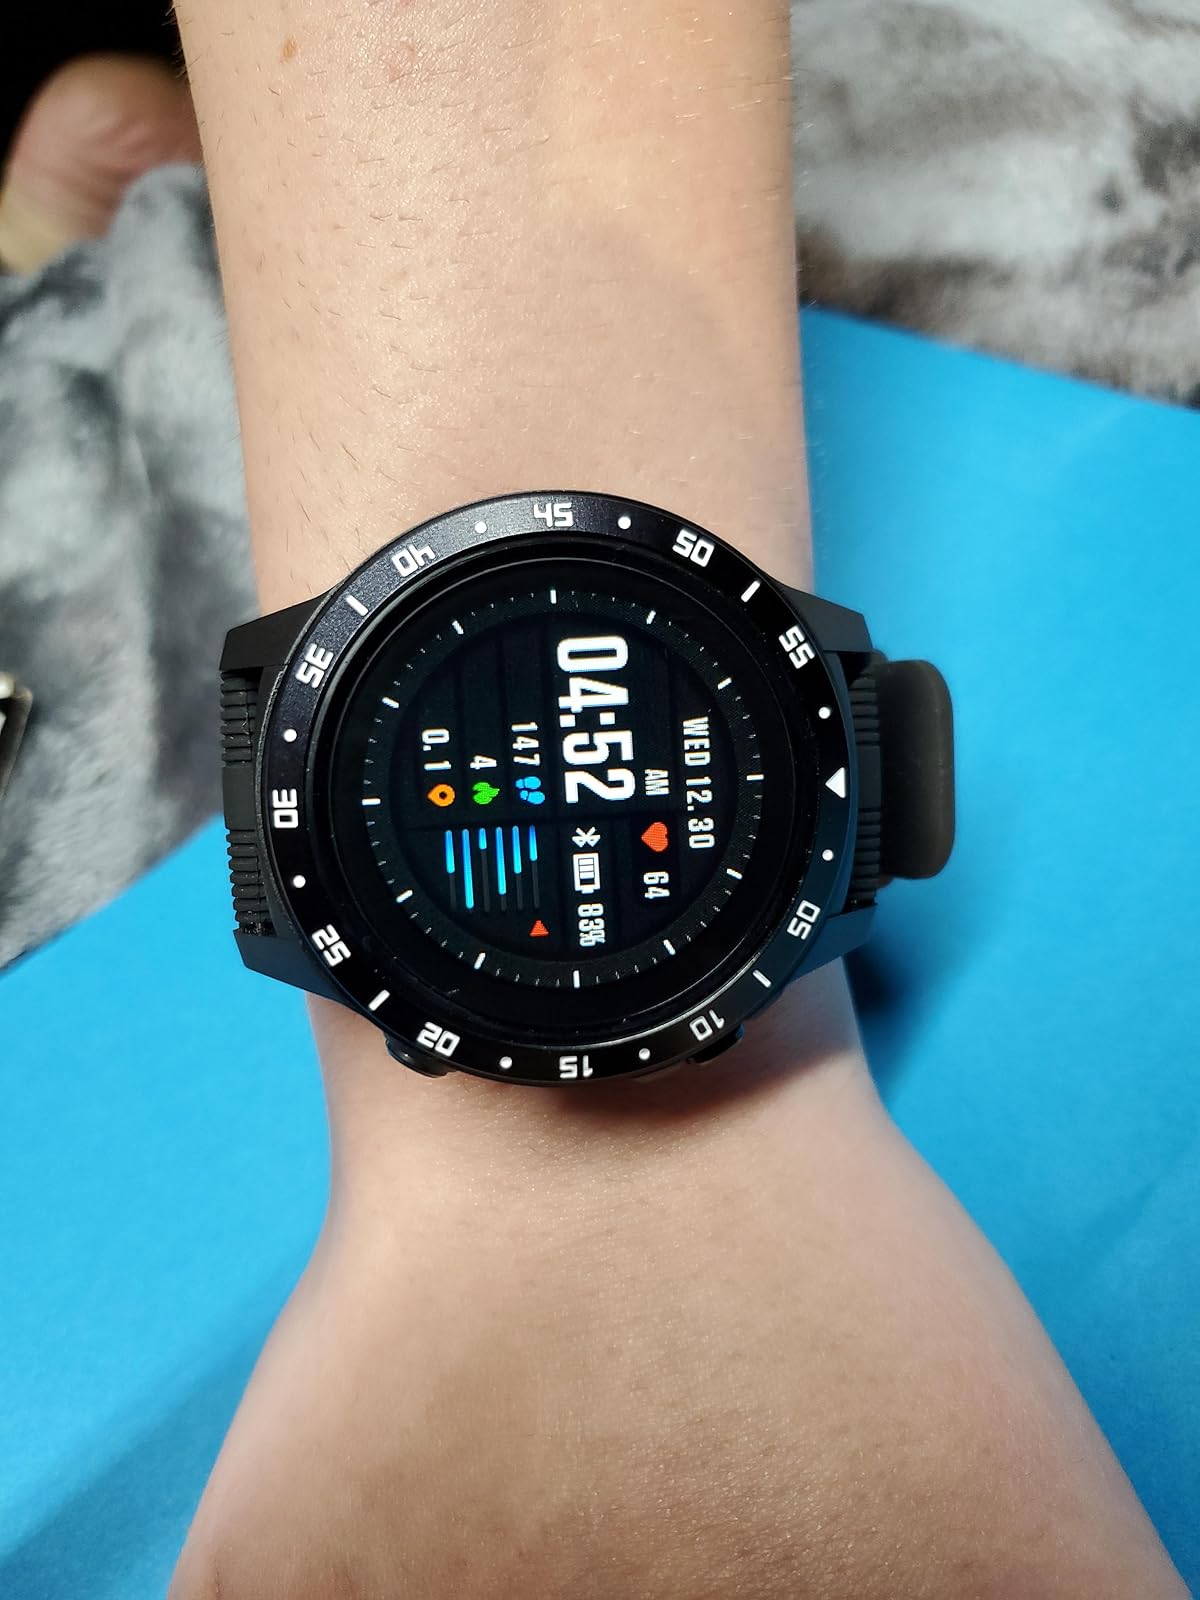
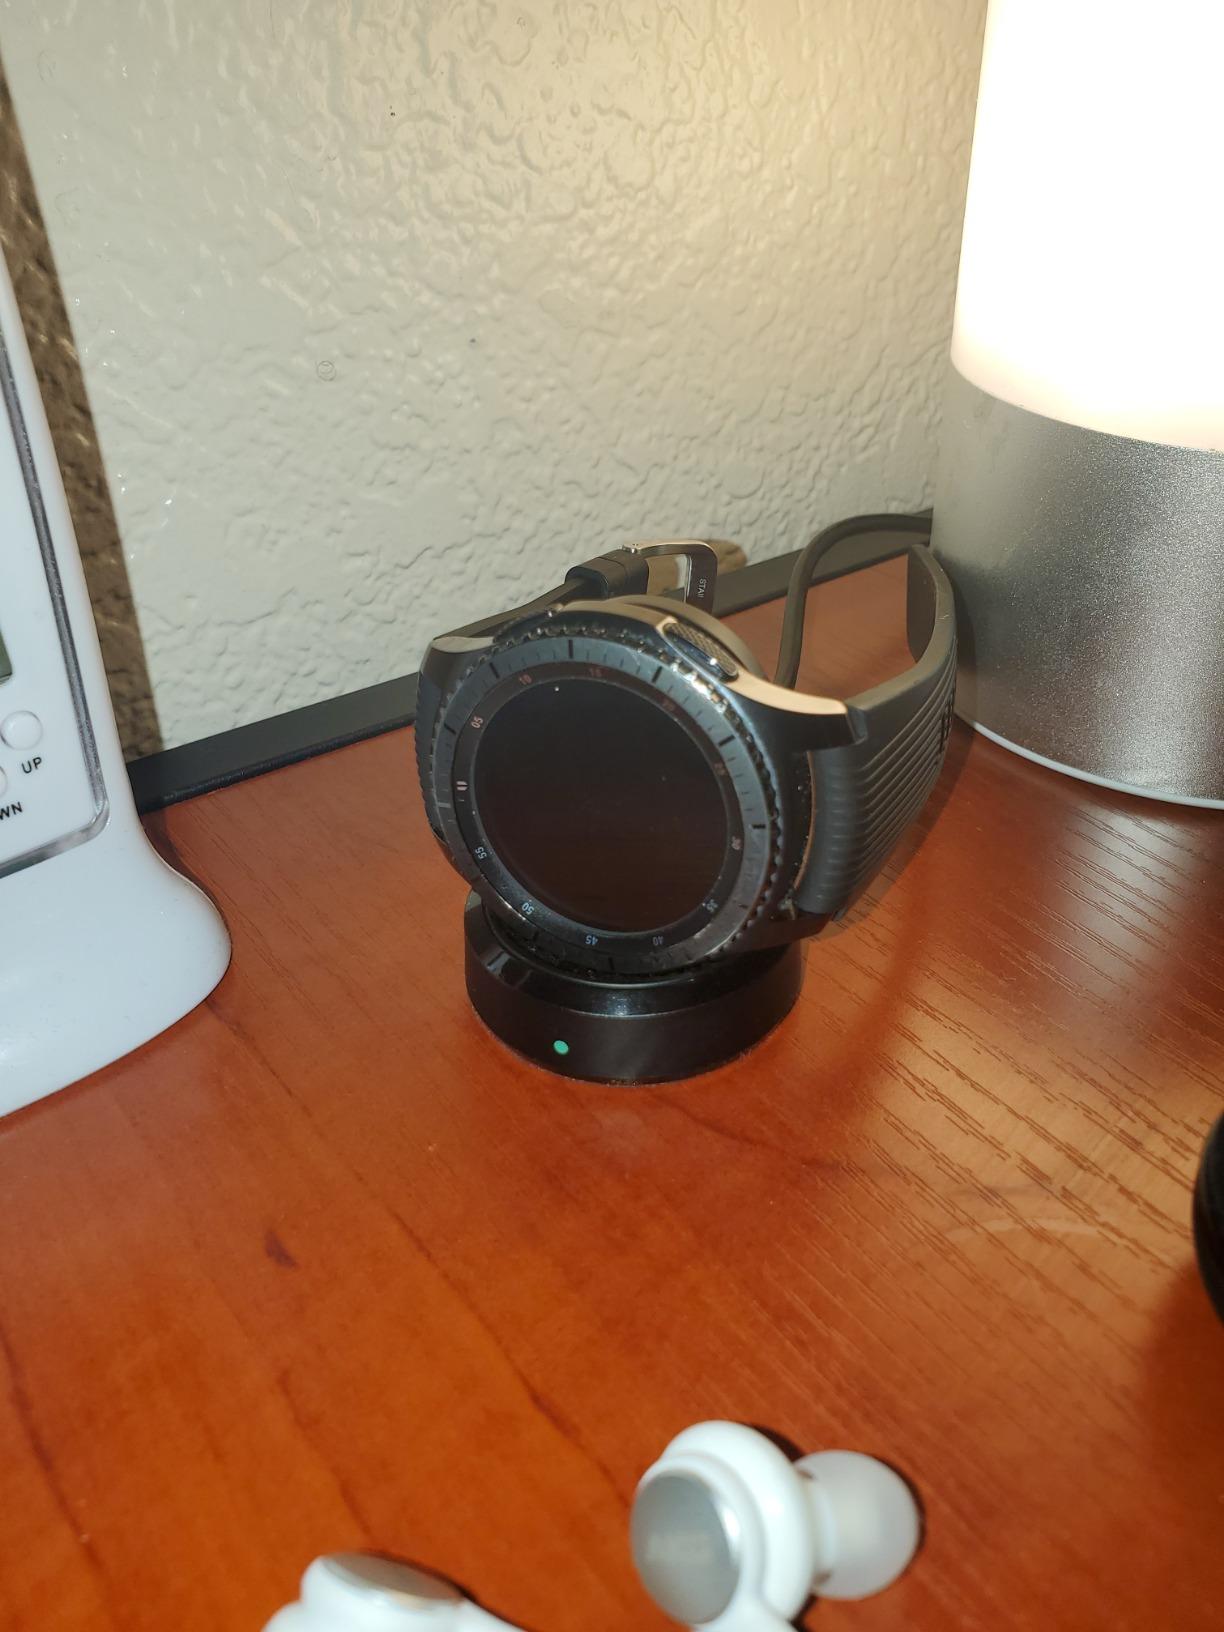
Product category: smartwatch
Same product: no